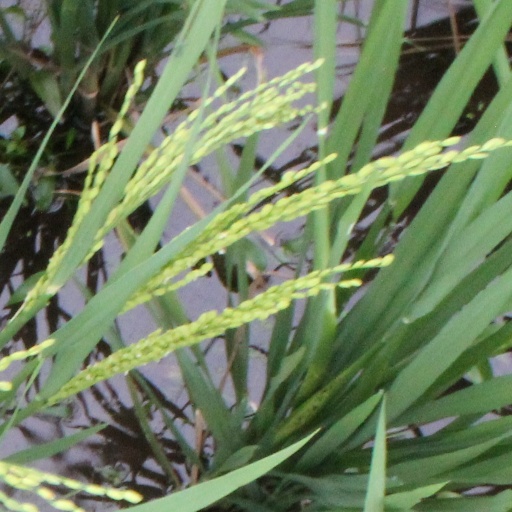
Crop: rice